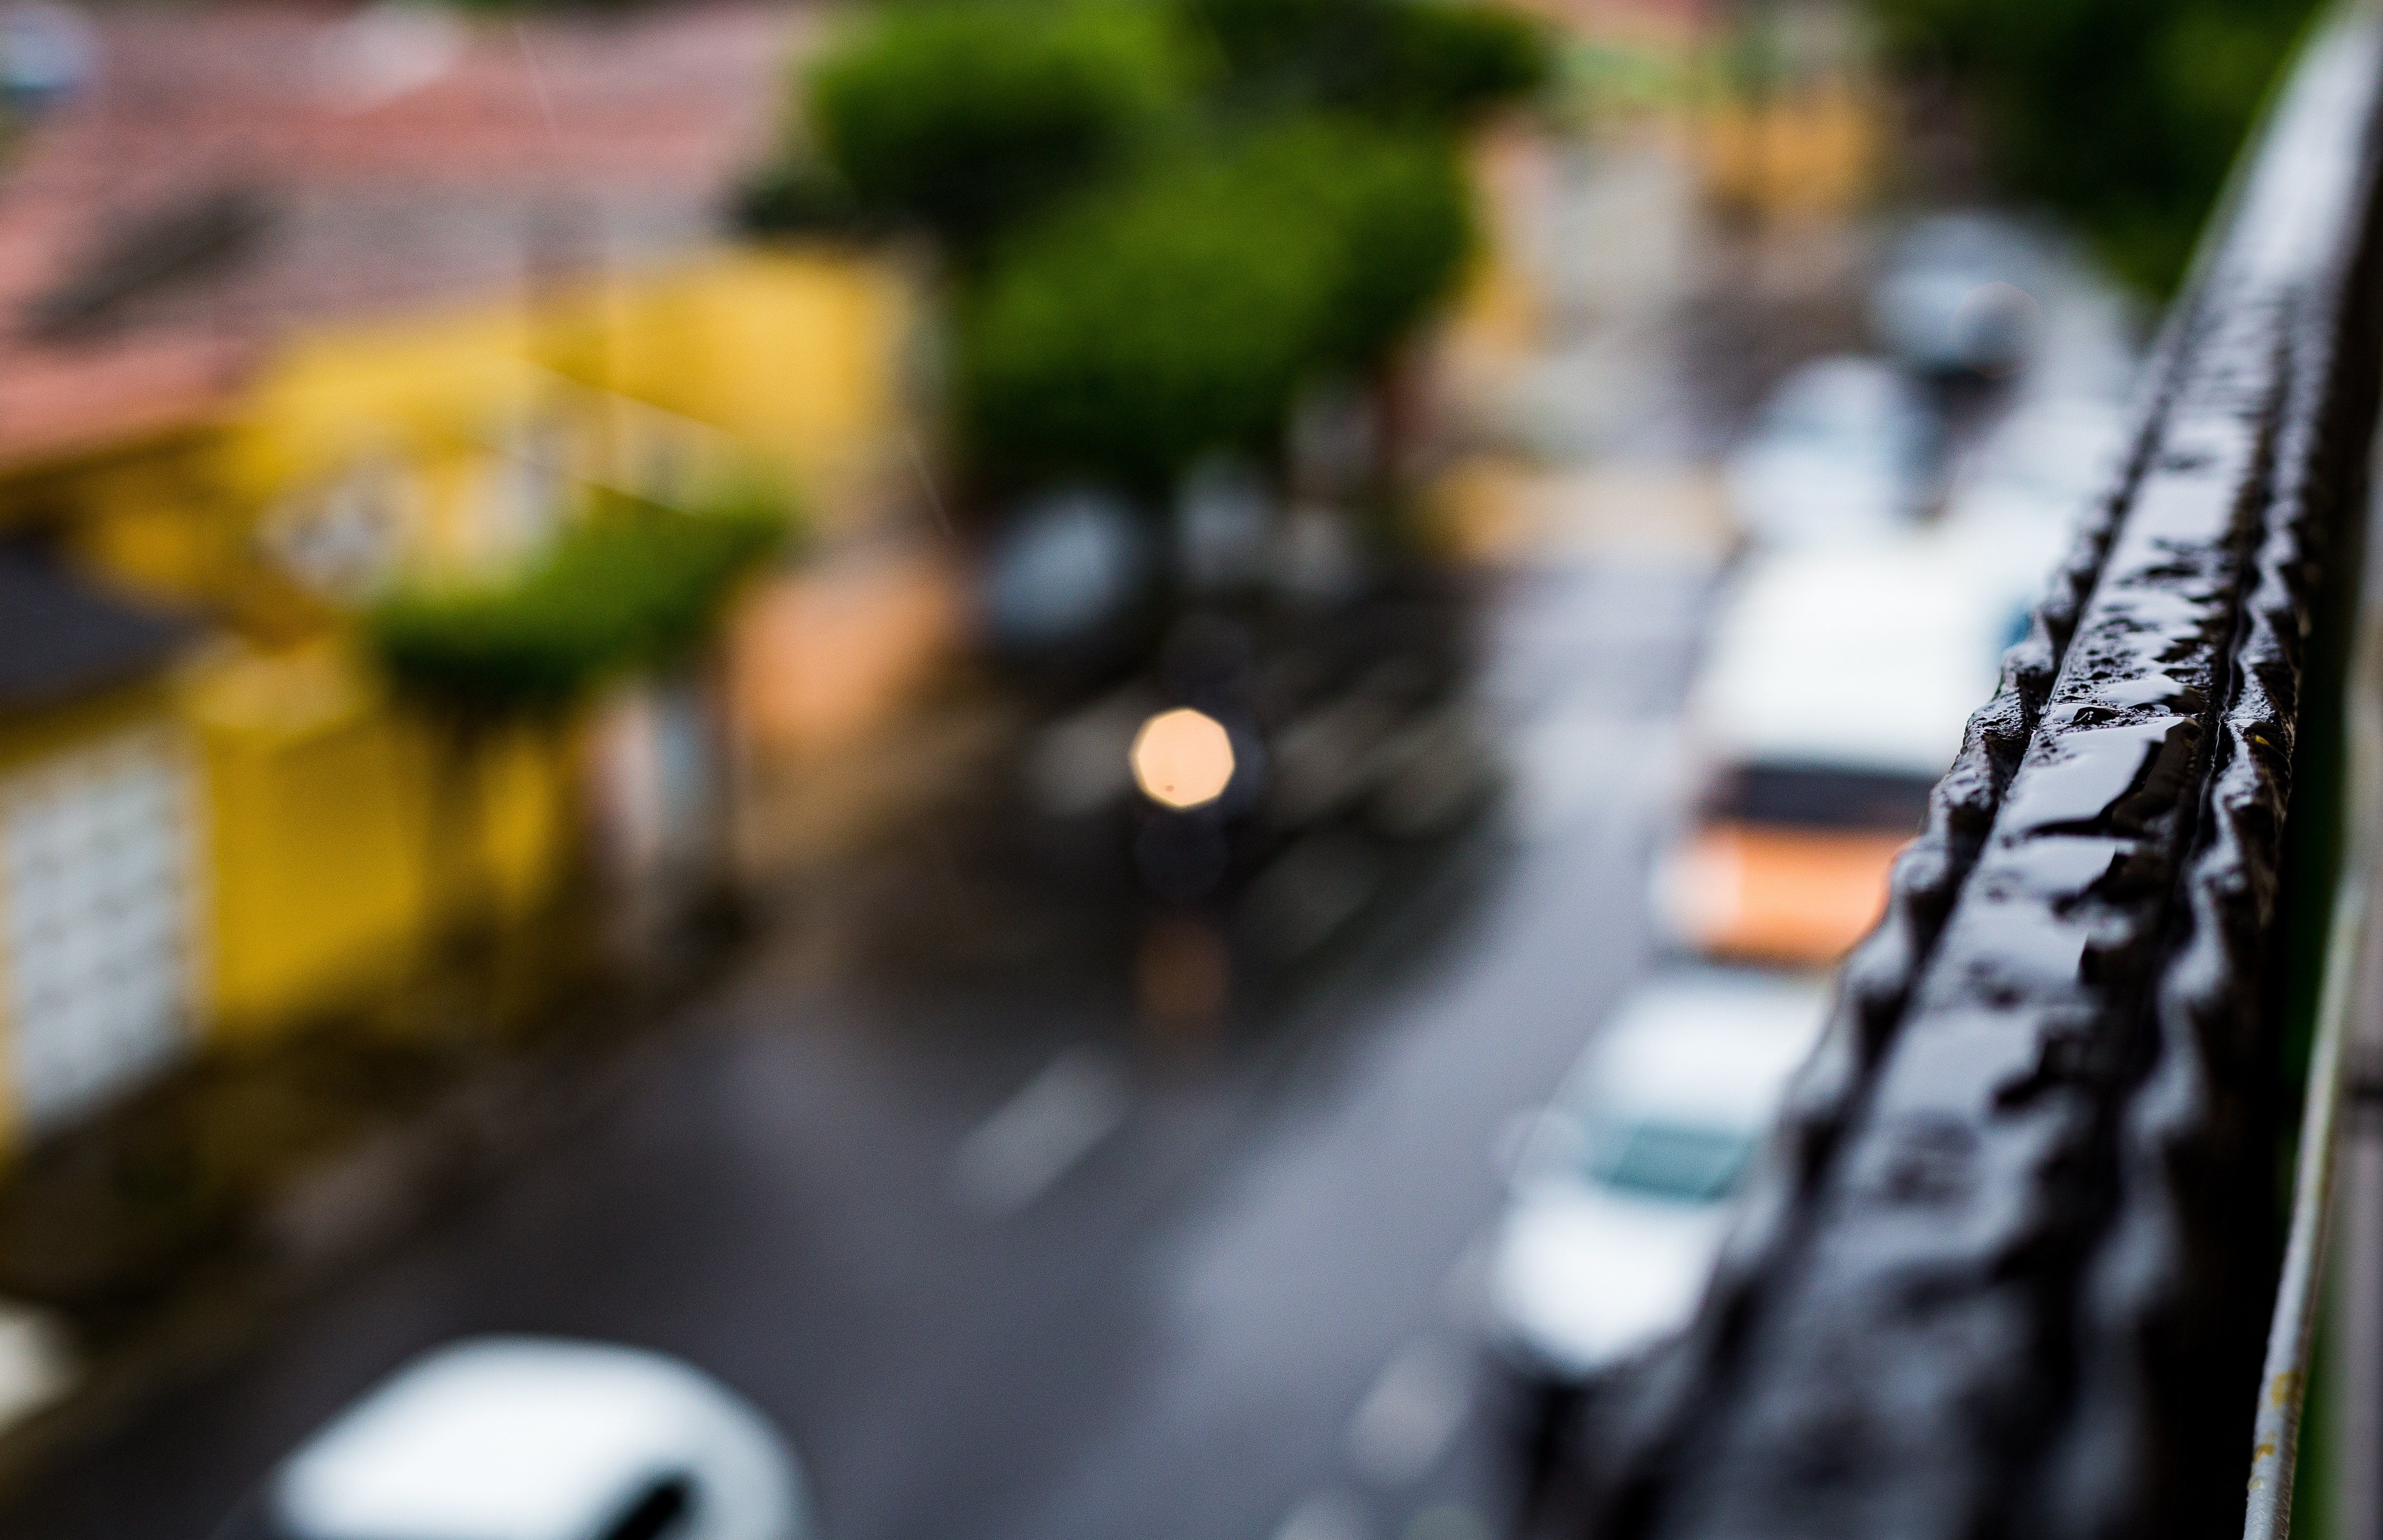
color